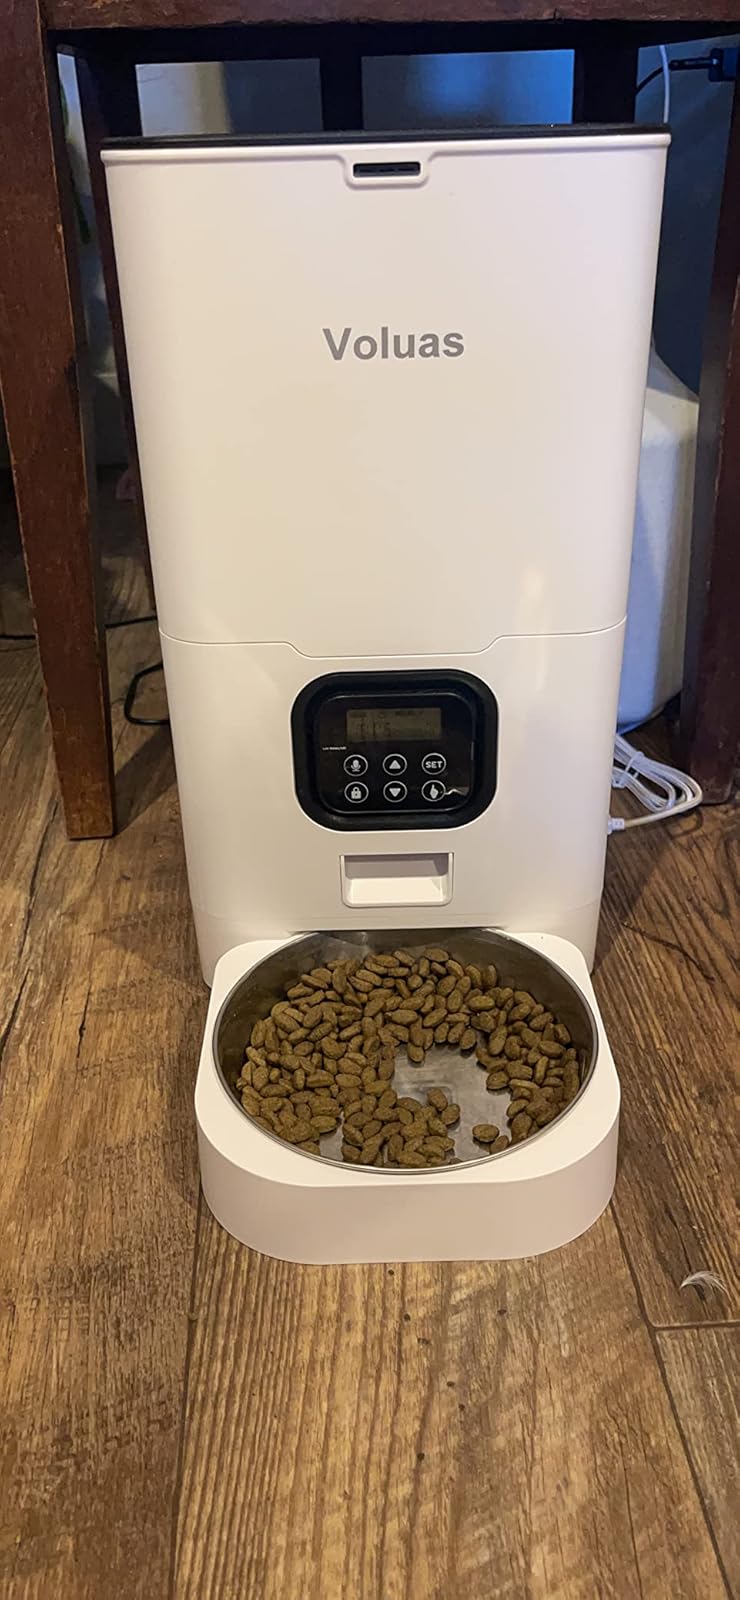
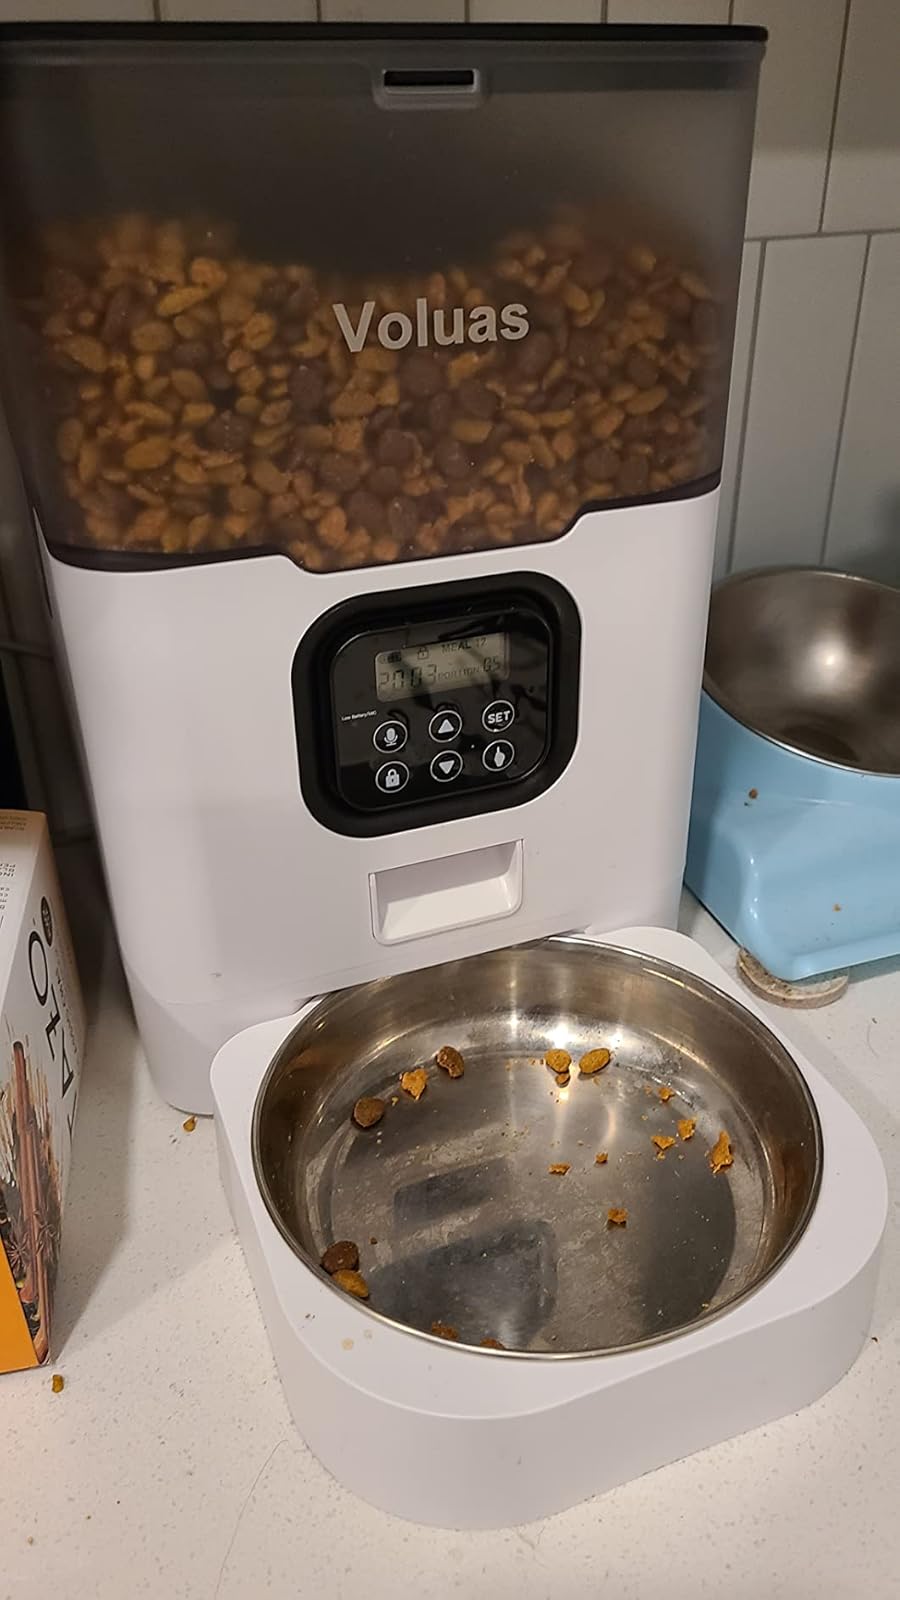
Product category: items_feeder
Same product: no